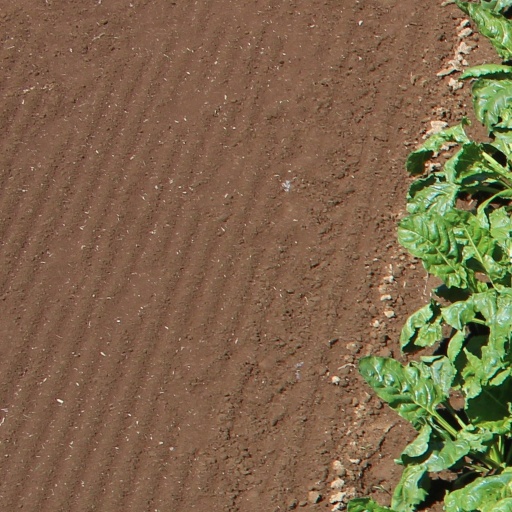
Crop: sugar beet